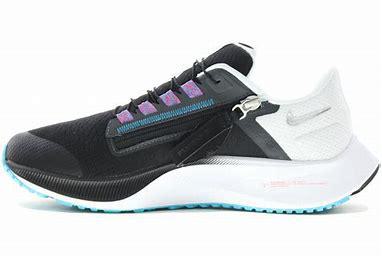
Brand: Nike
Model: Air Zoom Pegasus 38 Flyease